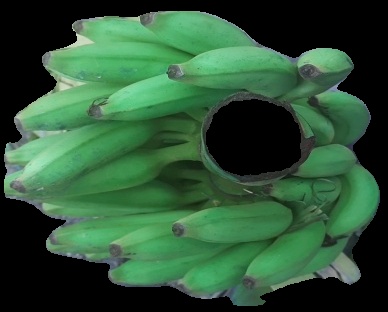
Variety: elakki-bale
Grade: grade2